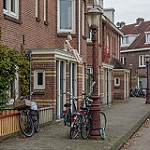
Label: street